Blackheath, New South Wales

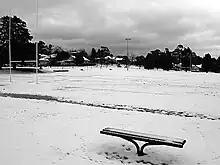
Blackheath Oval under snow, early morning, June 2007

As the highest town in the Blue Mountains, Blackheath receives snow in winter (two settled falls per season is the average with another five to ten days of light snow showers) and even in summer the temperatures are generally mild in comparison to other locations at the same latitude. Average maximum temperature in winter is around although some days struggle to get above . Frosts are fairly common but not as common or strong as frosts on the Oberon Plateau or in places further west, like Bathurst and Orange. Local topography tends to keep minimum temperatures in the range as the coldest air during radiative cooling (clear, calm nights) drains into the valleys.